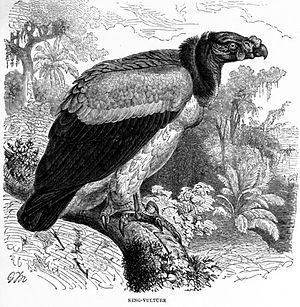
Le Sarcoramphe roi ou Vautour pape est une espèce de grands vautours d'Amérique centrale et du Sud de la famille des Cathartidae. Il vit principalement dans les forêts tropicales de plaine qui s'étendent du sud du Mexique au nord de l'Argentine. Il est le seul membre survivant du genre Sarcoramphus, les autres membres de celui-ci ne sont connus que comme fossiles.